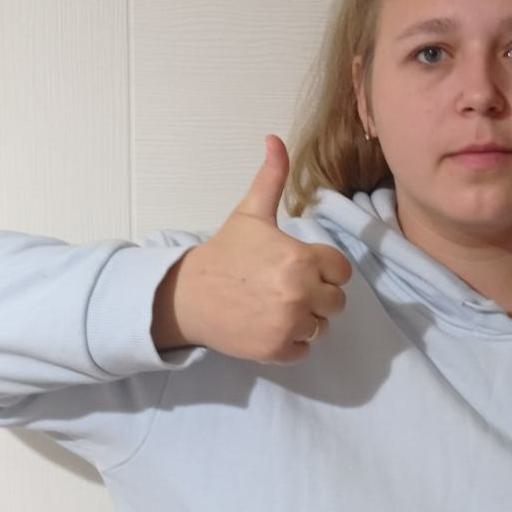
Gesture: like